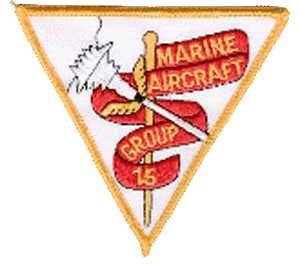
Le Marine Aircraft Group 15 était un groupe d'aviation du Corps des Marines des États-Unis créé pendant la Seconde Guerre mondiale. Le MAG-15, un groupe d'entraînement au transport et à la photo-reconnaissance, a été mis en service le 1ᵉʳ mars 1942, avec son quartier général au camp Kearny, à San Diego. En plus de l'entraînement radio et photographique, le groupe a également dirigé une école de navigation. Parmi ses autres rôles, on peut citer l'acceptation des avions de la côte ouest et le service de transport pour le corps des Marines.